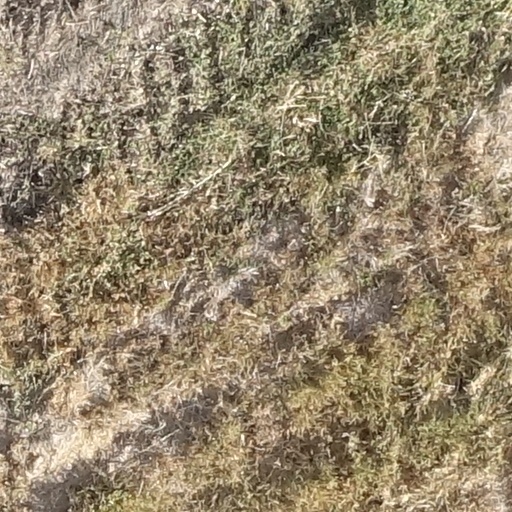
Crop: sorghum